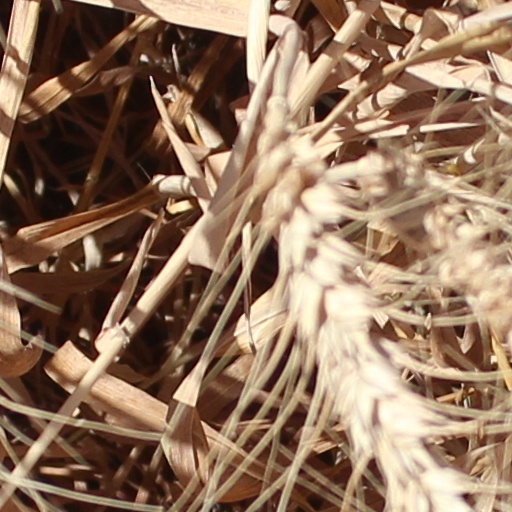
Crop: wheat